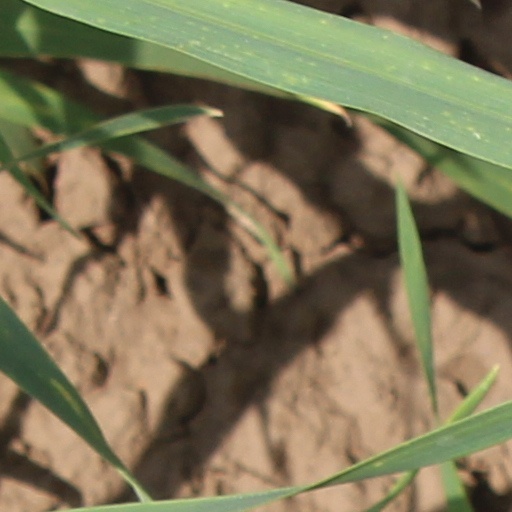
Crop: wheat